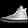
Label: Sneaker